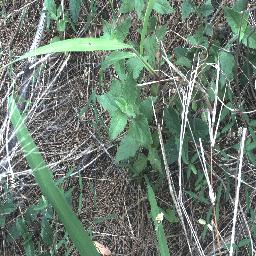
Label: siam_weed